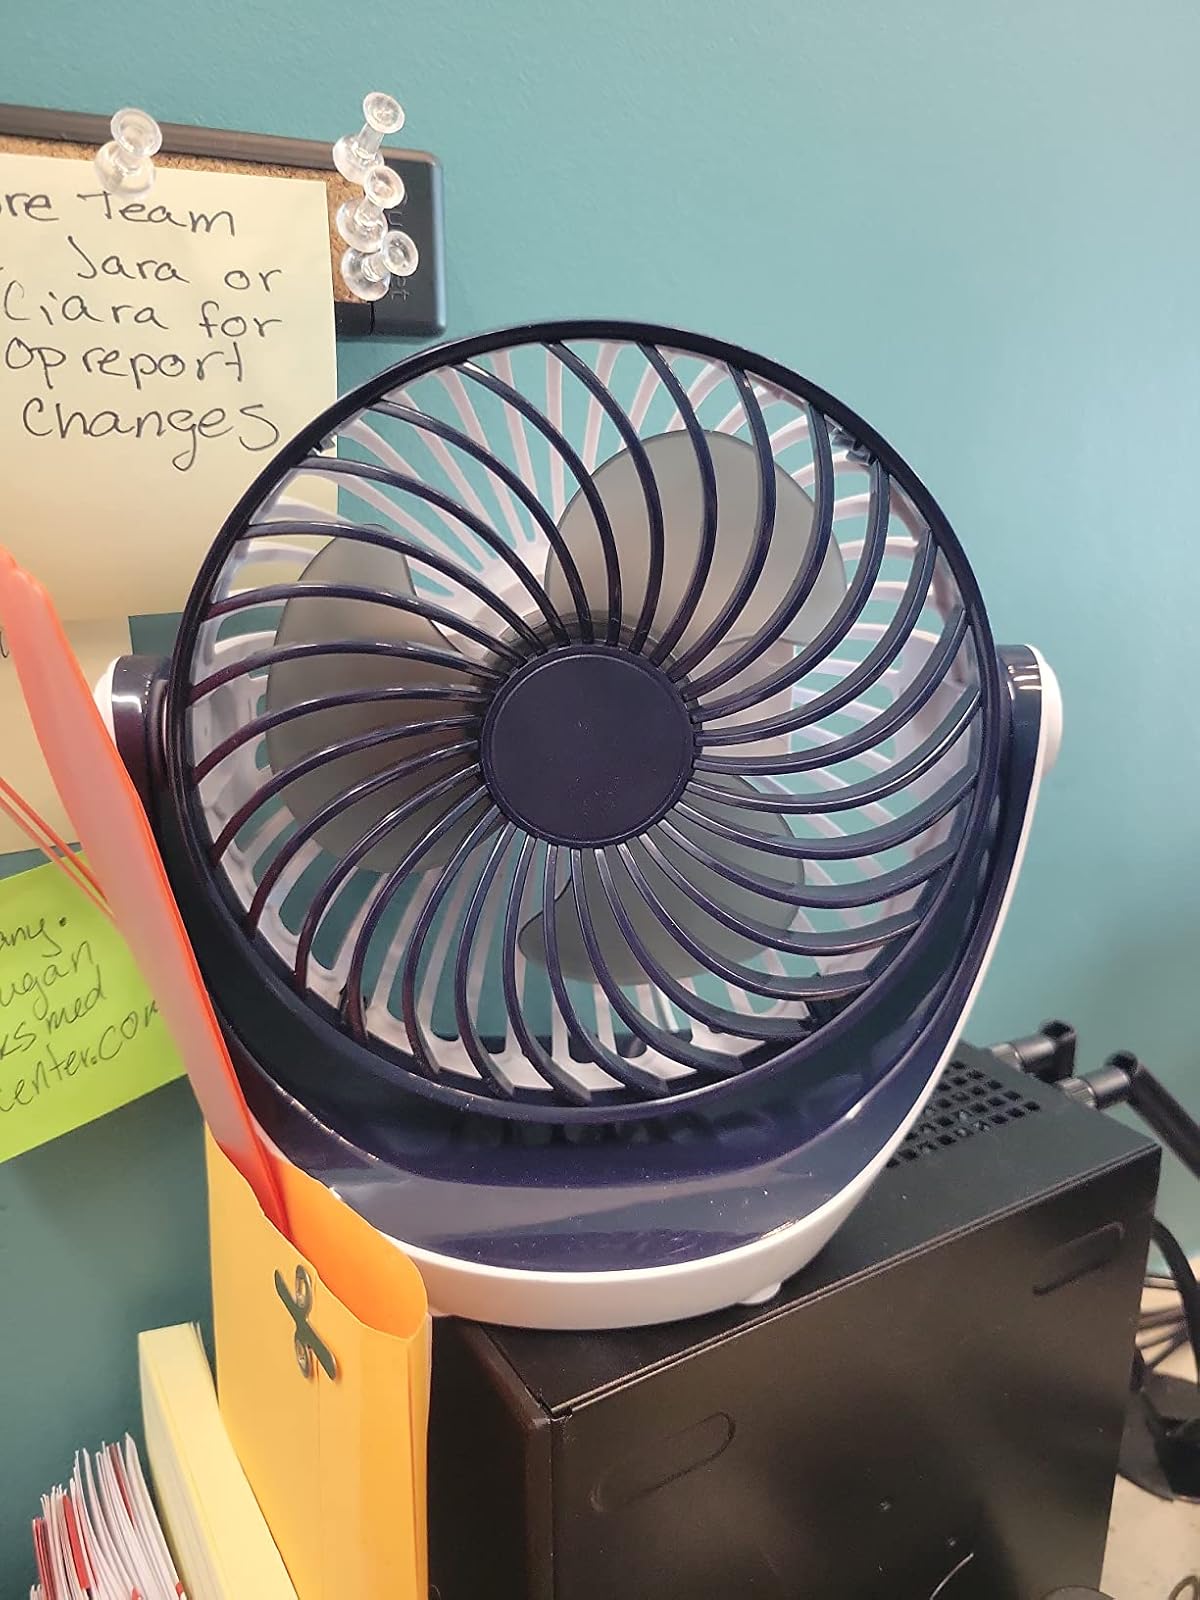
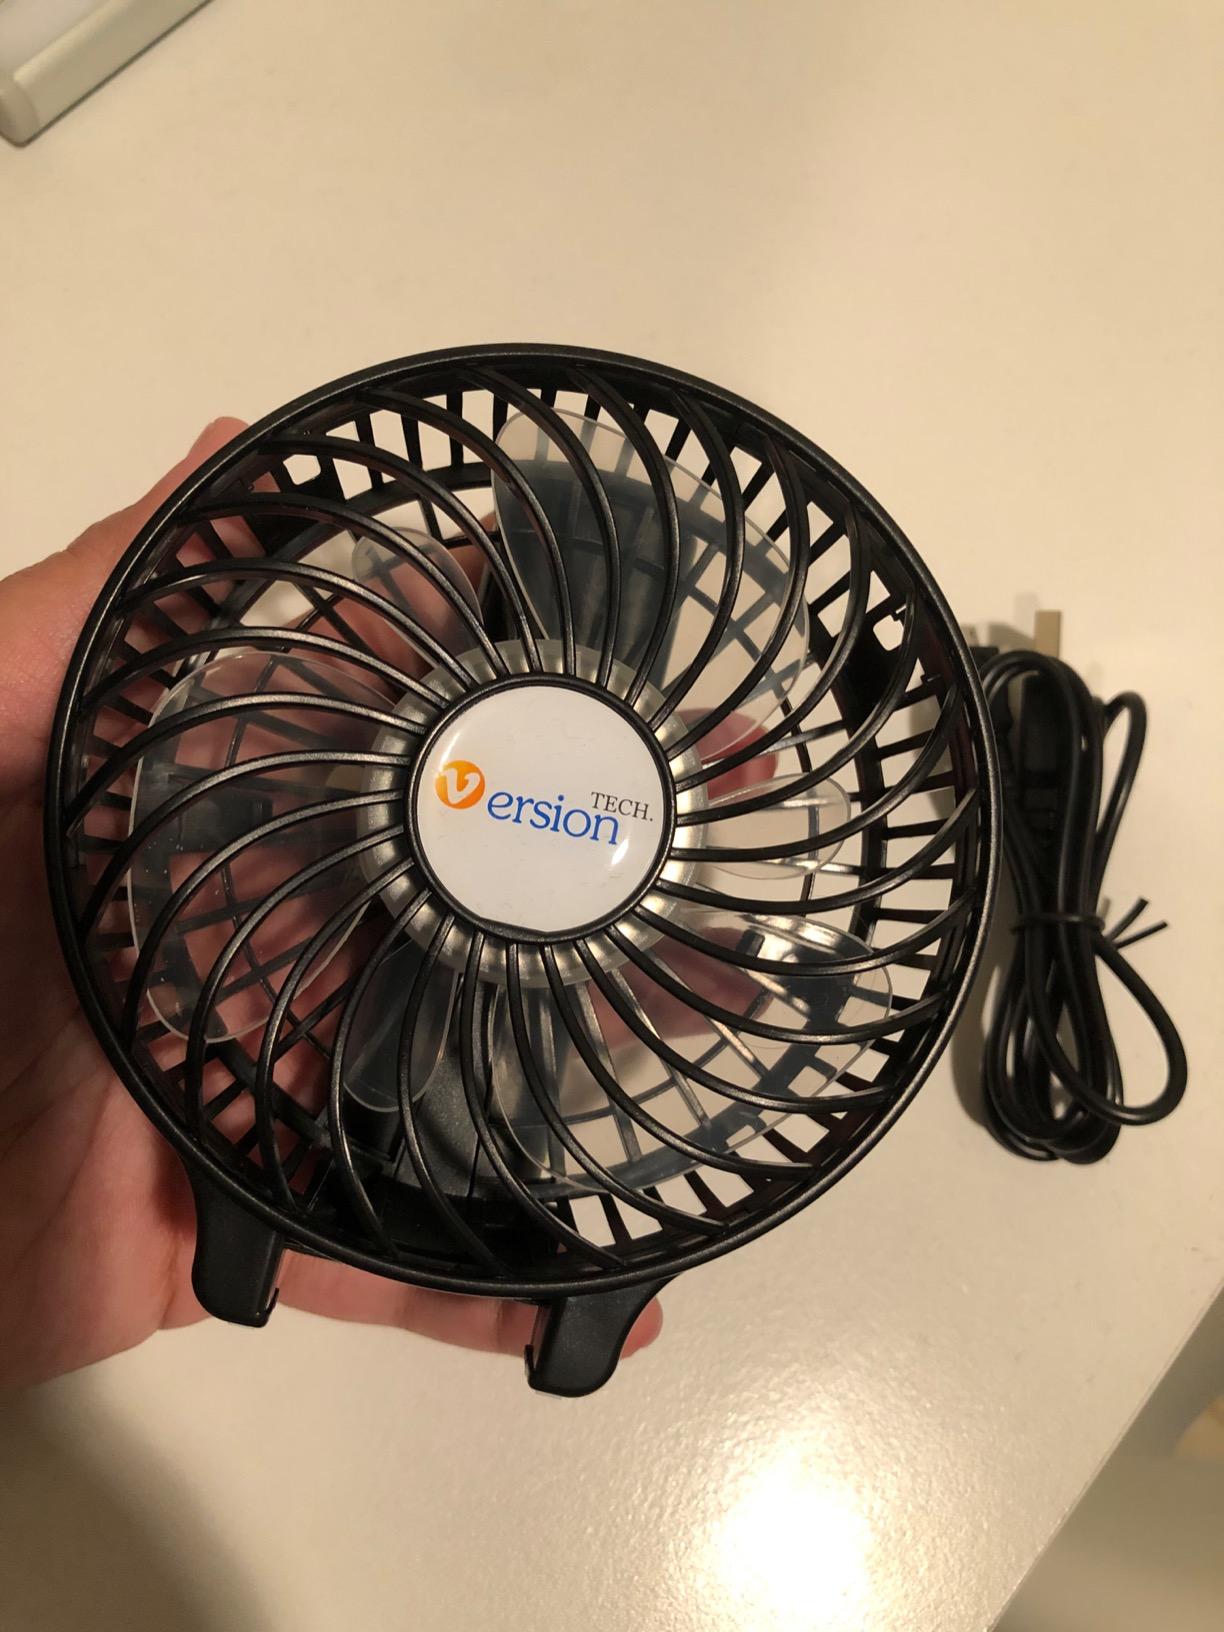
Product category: fan
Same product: no